Julie Fernandez-Fernandez

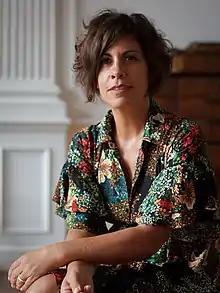
Julie Fernandez-Fernandez in 2017

Julie R. Fernandez-Fernandez (born 20 March 1972) is a Belgian politician for the Socialist Party who was a member of the Chamber of Representatives from 2010 to 2019.